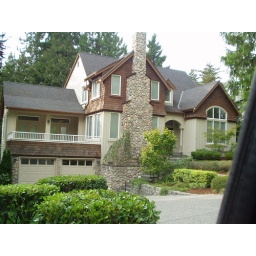
Beautiful house on hill in Seattle suburb